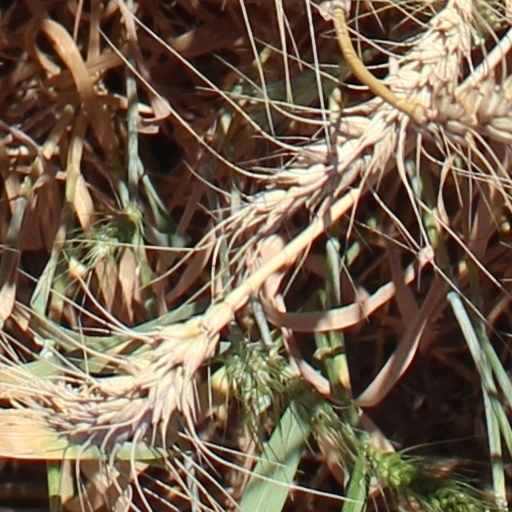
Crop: wheat